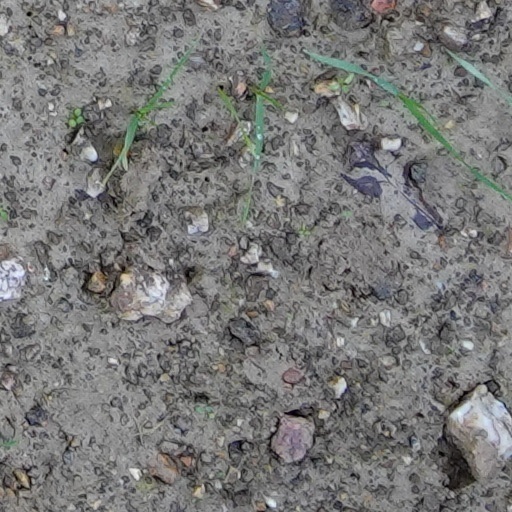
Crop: wheat